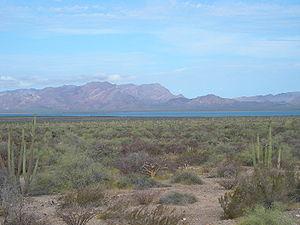
L'île Tiburón est la plus grande des îles mexicaines et se situe dans le golfe de Californie, au large des côtes de l'État de Sonora.